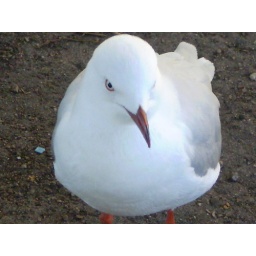
I was surrounded by so many silver gulls while I was sitting on the bench at broadwater.